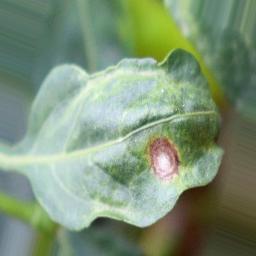
Label: cercospora